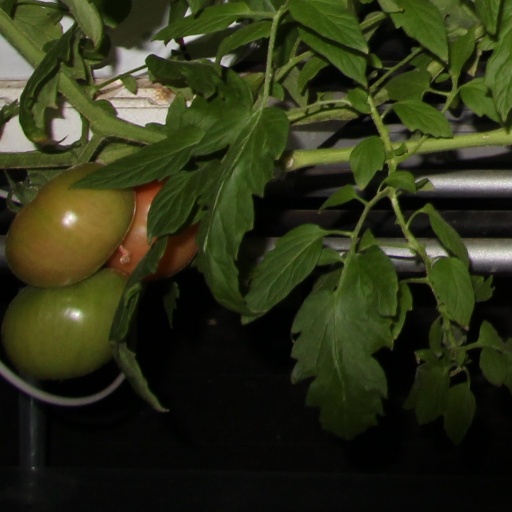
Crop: tomato